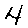
Label: 4